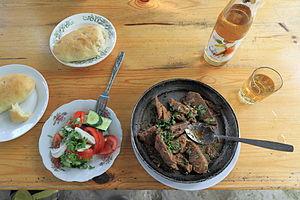
Cet article aborde différents aspects de la culture de l'Abkhazie.